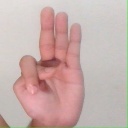
अक्षर: भ